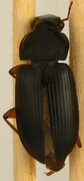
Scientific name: Harpalus pensylvanicus
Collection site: Sterling Site (STER), plot STER_006